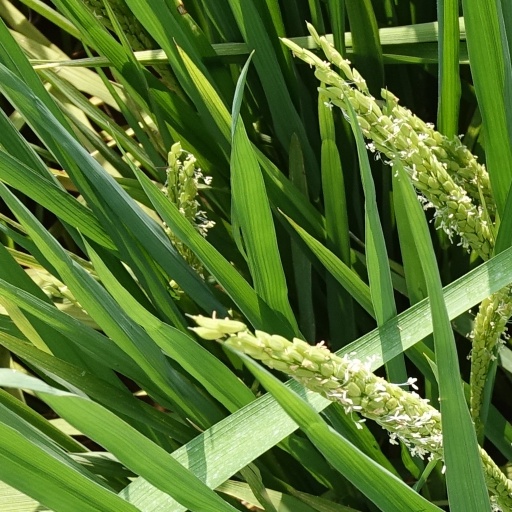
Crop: rice